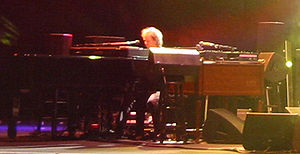
Page McConnell
Page McConnell 13. juli 2003.
Page Samuel McConnell var pianist, organist, og keyboard-spiller for gruppen Phish. Han blev medlem af gruppen i 1985, og spillede hans første koncert med gruppen den 3. maj af samme år.